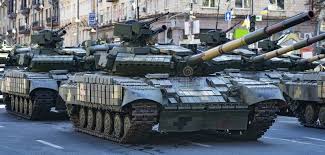
Label: Tank